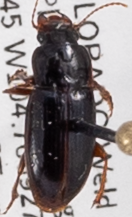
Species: Harpalus desertus
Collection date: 2022-07-20
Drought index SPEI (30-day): -0.13
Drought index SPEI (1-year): -2.09
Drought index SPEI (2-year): -1.16